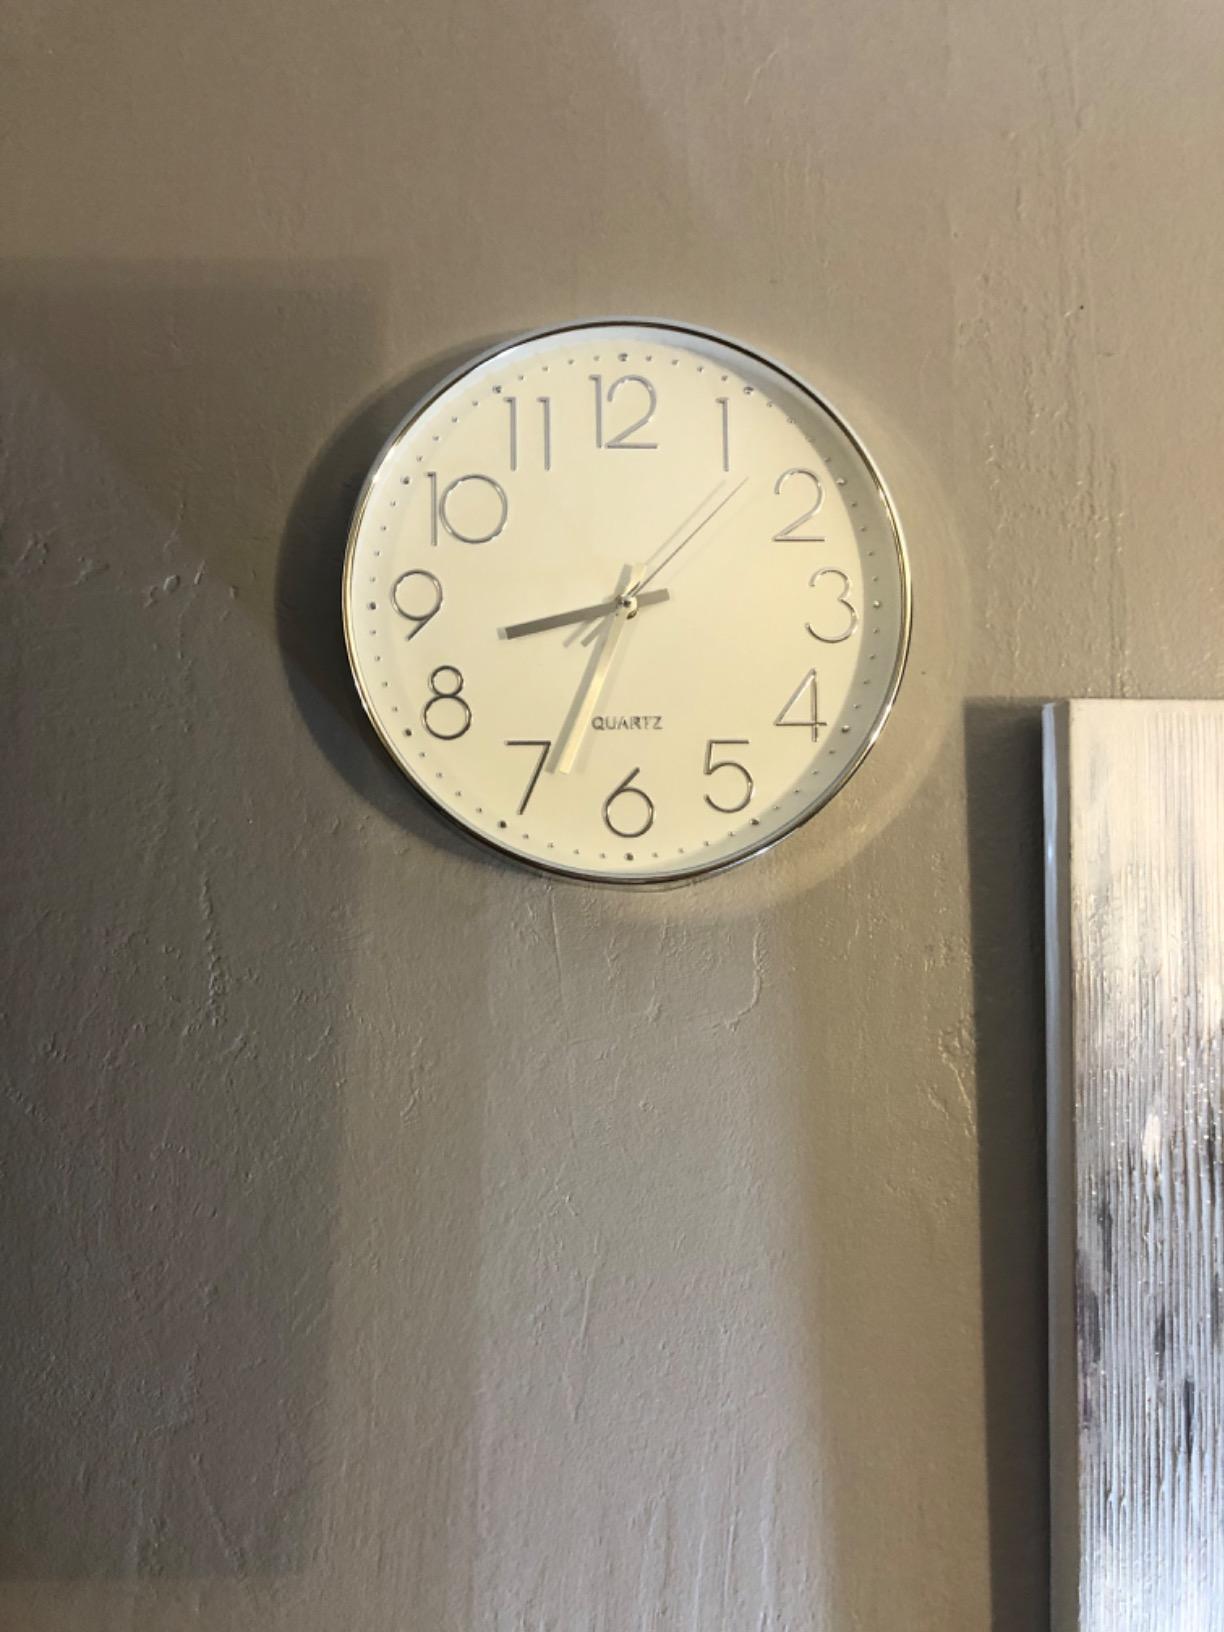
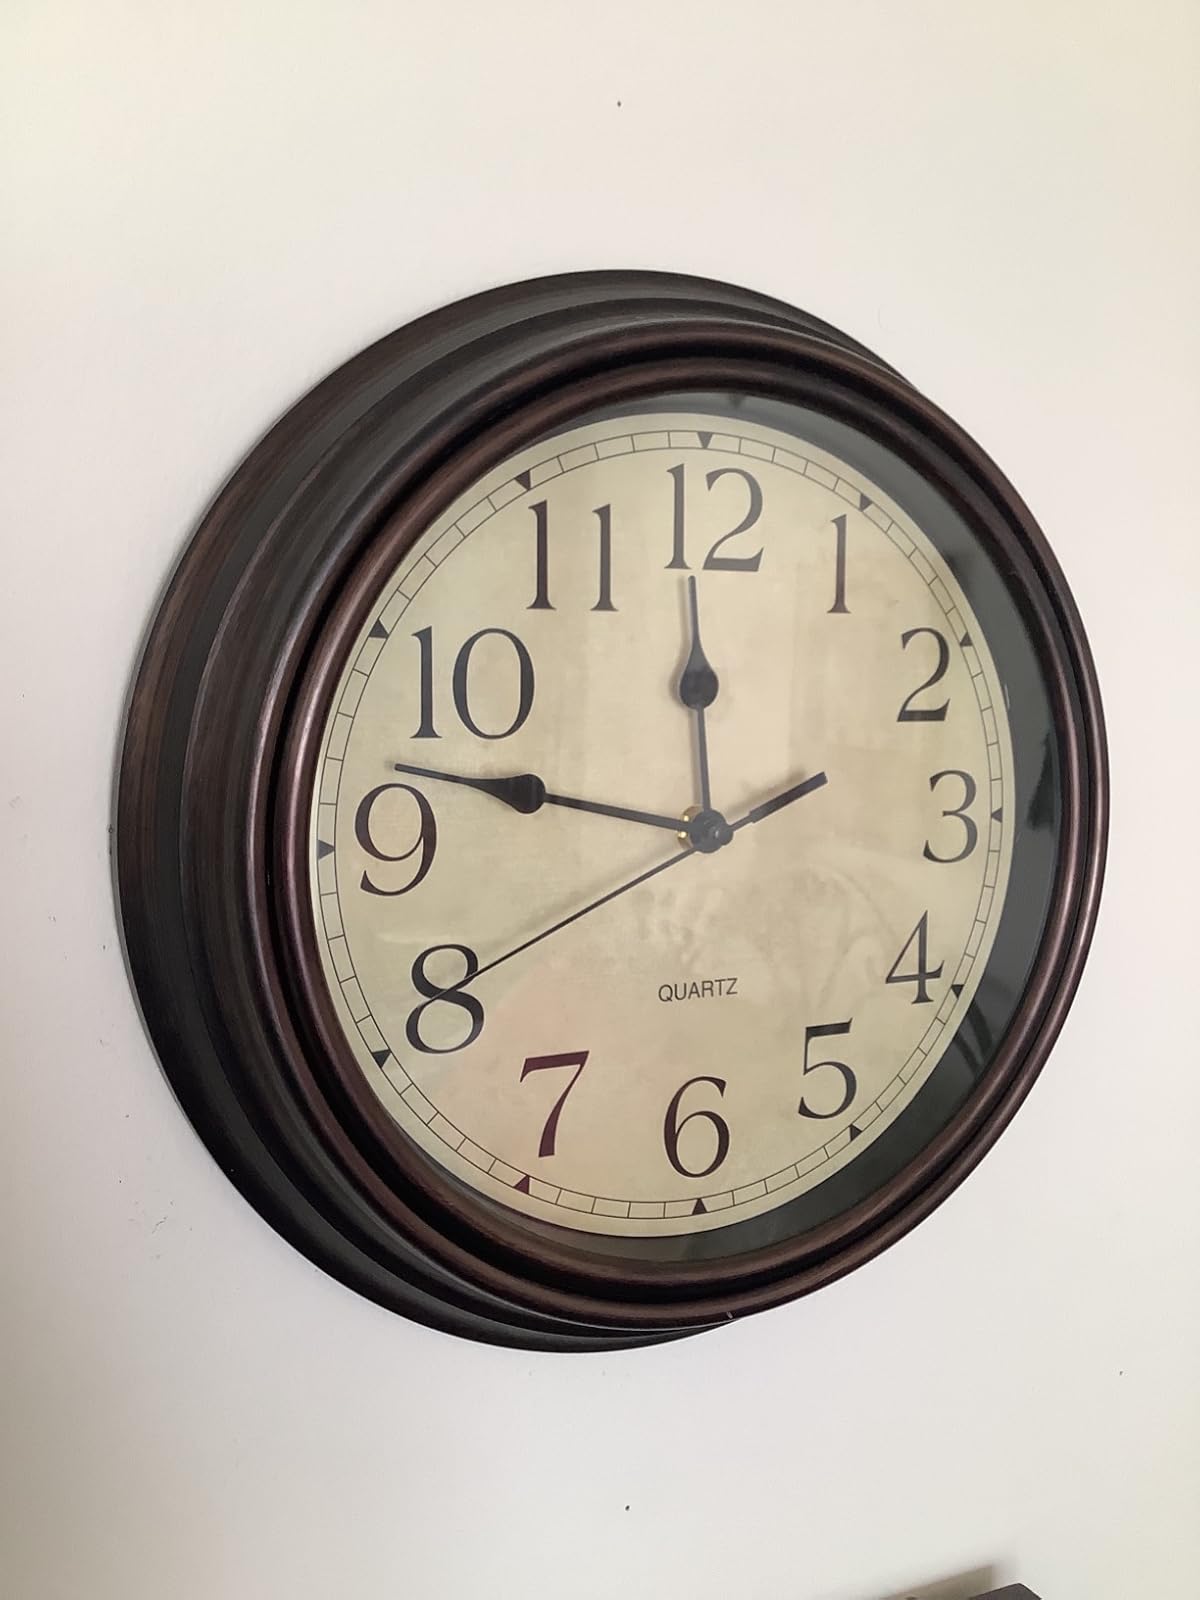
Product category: clock
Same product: no